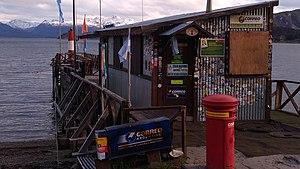
La Terre de Feu est le nom donné à l'archipel qui se trouve à l'extrême sud du continent sud-américain. Divisé entre l'Argentine et le Chili, il est composé d'une île principale — la grande île de la Terre de Feu, communément appelée « Terre de Feu » — et d'une grande quantité d'îles plus petites comme les îles Dawson, Navarino, Hoste et l'île des États.
Correo argentino est une entreprise publique argentine dont l’activité principale est le traitement du courrier postal.